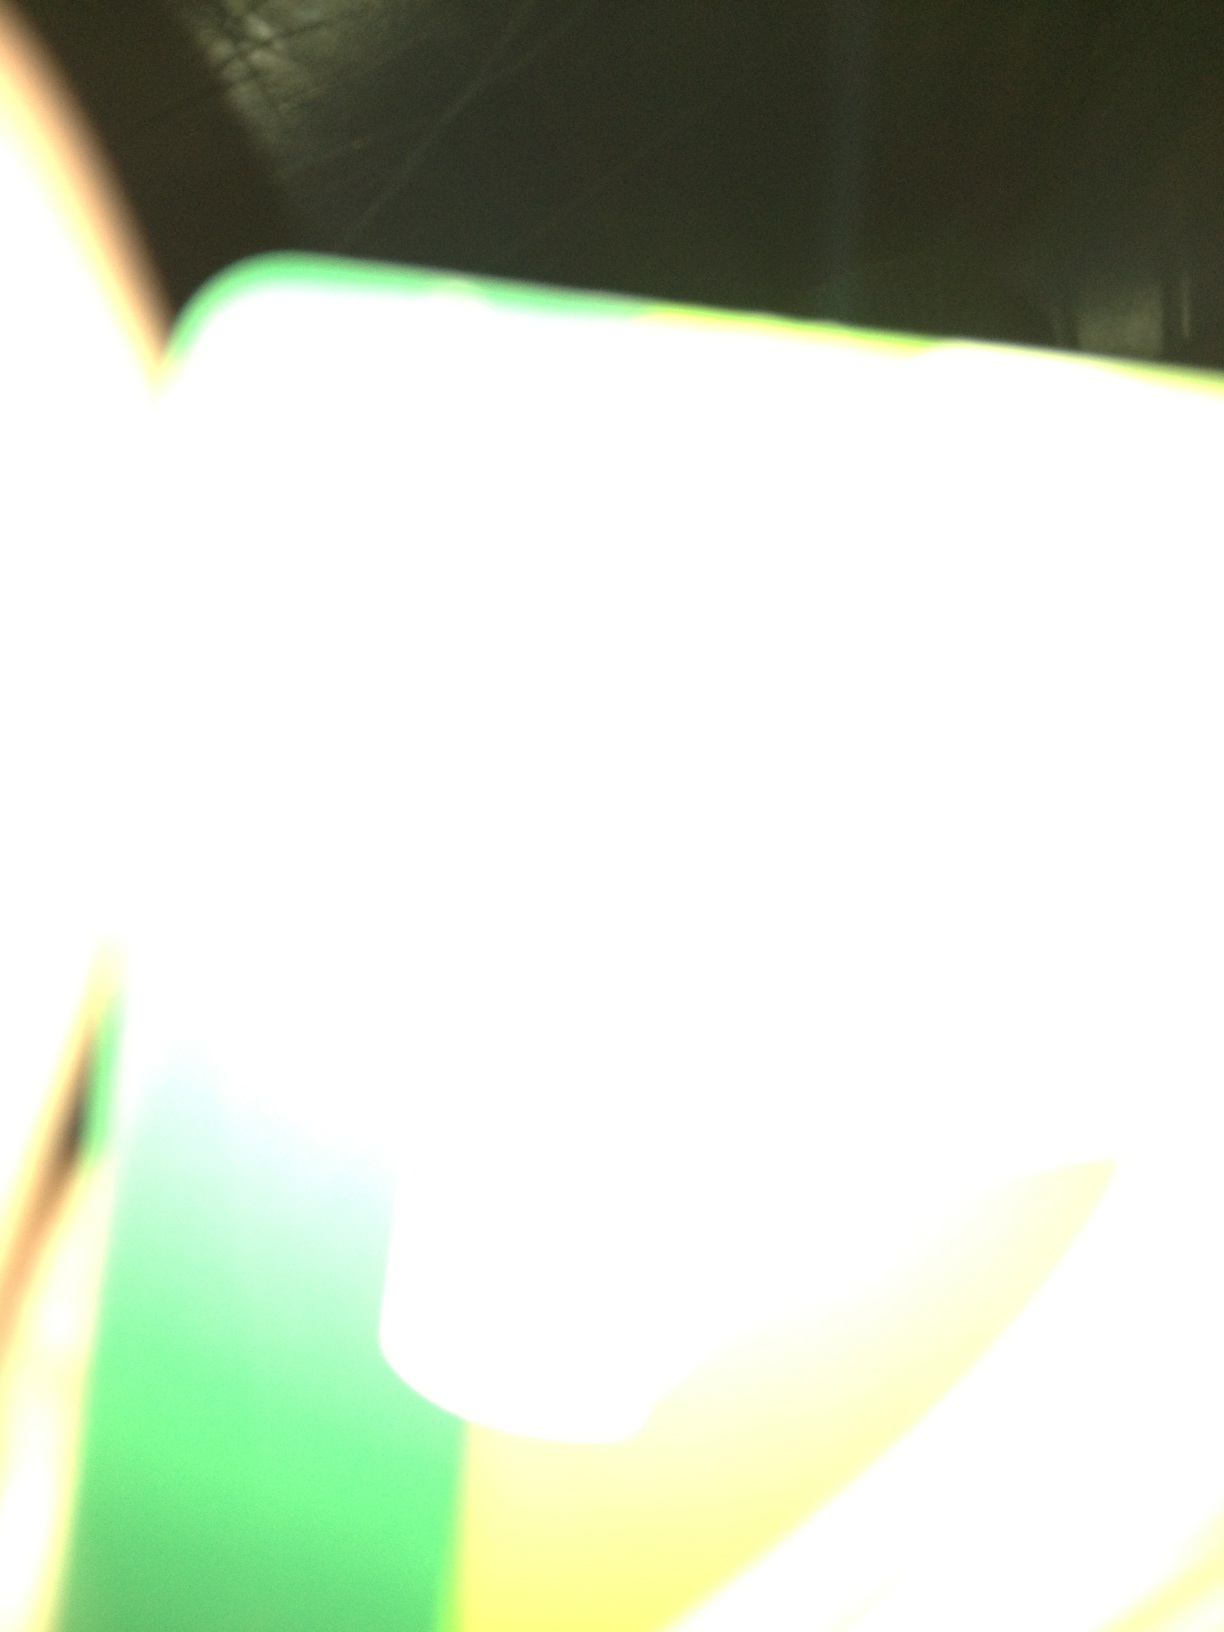Question: What is the card number on the Starbucks card?
Answer: unanswerable